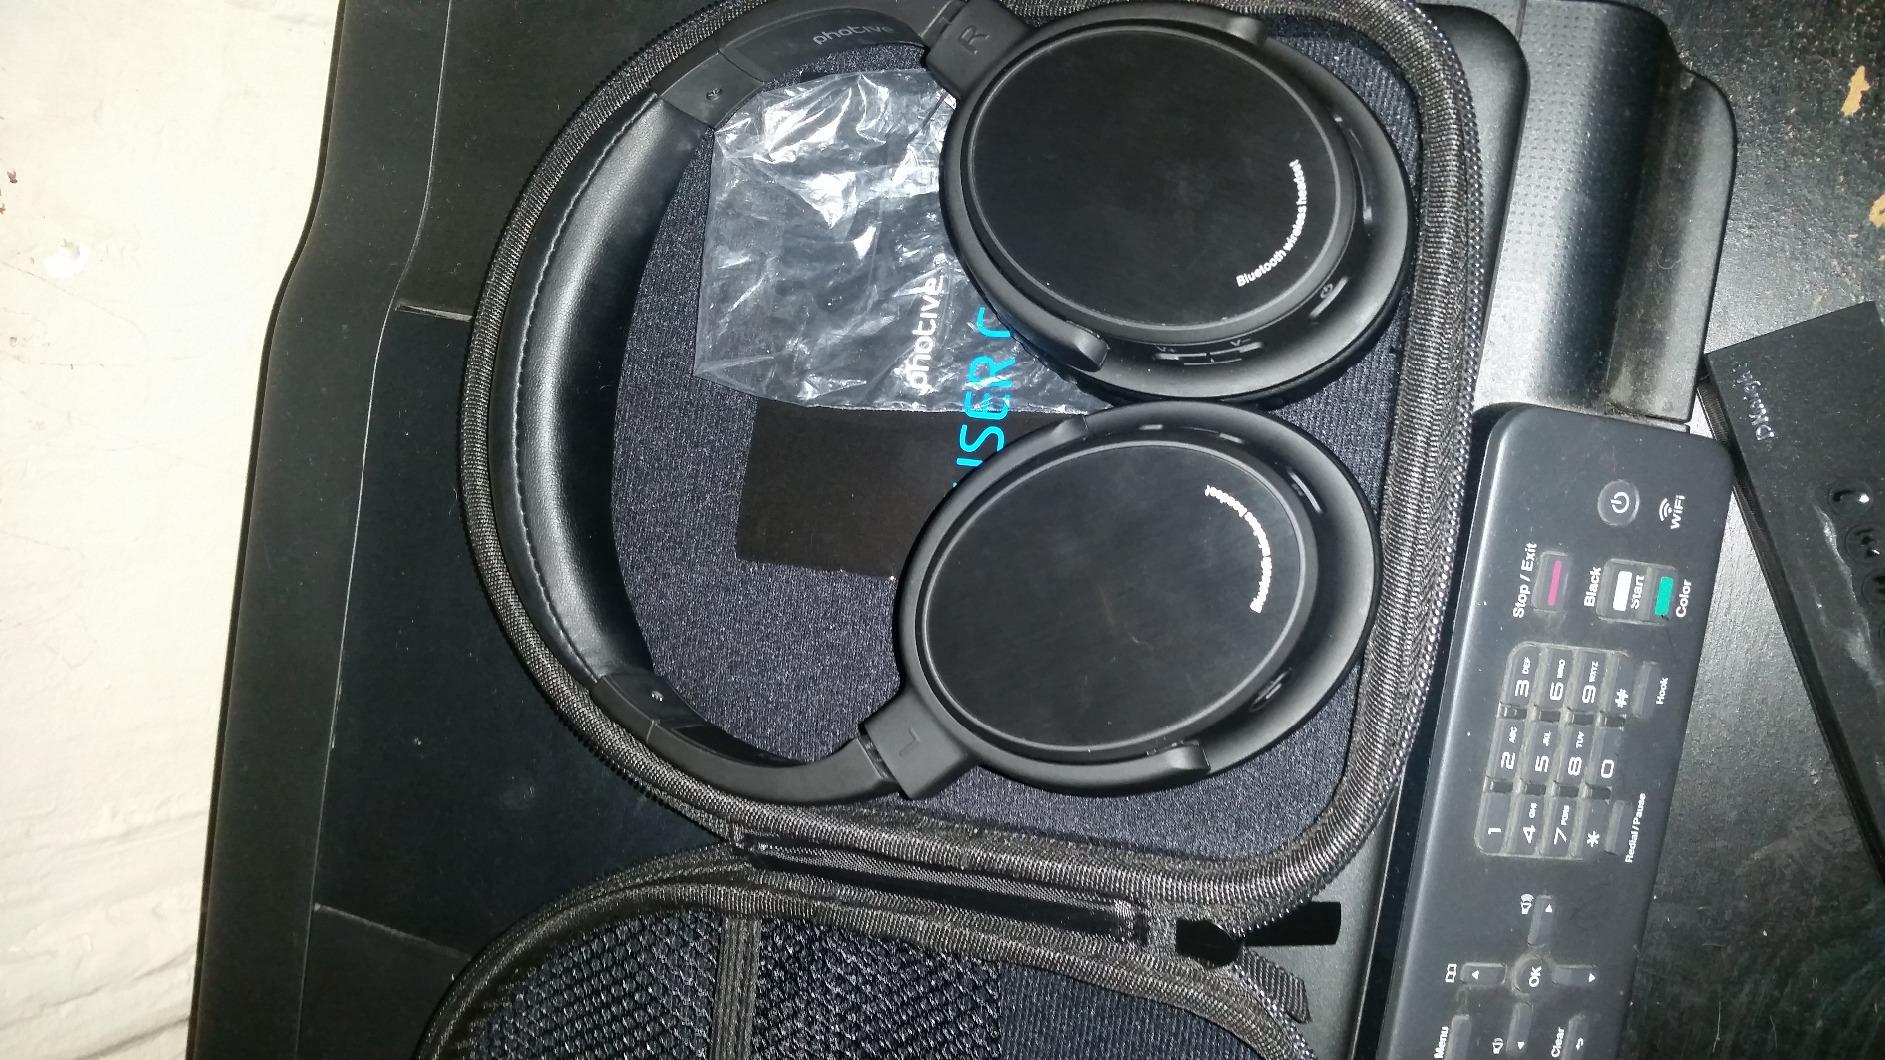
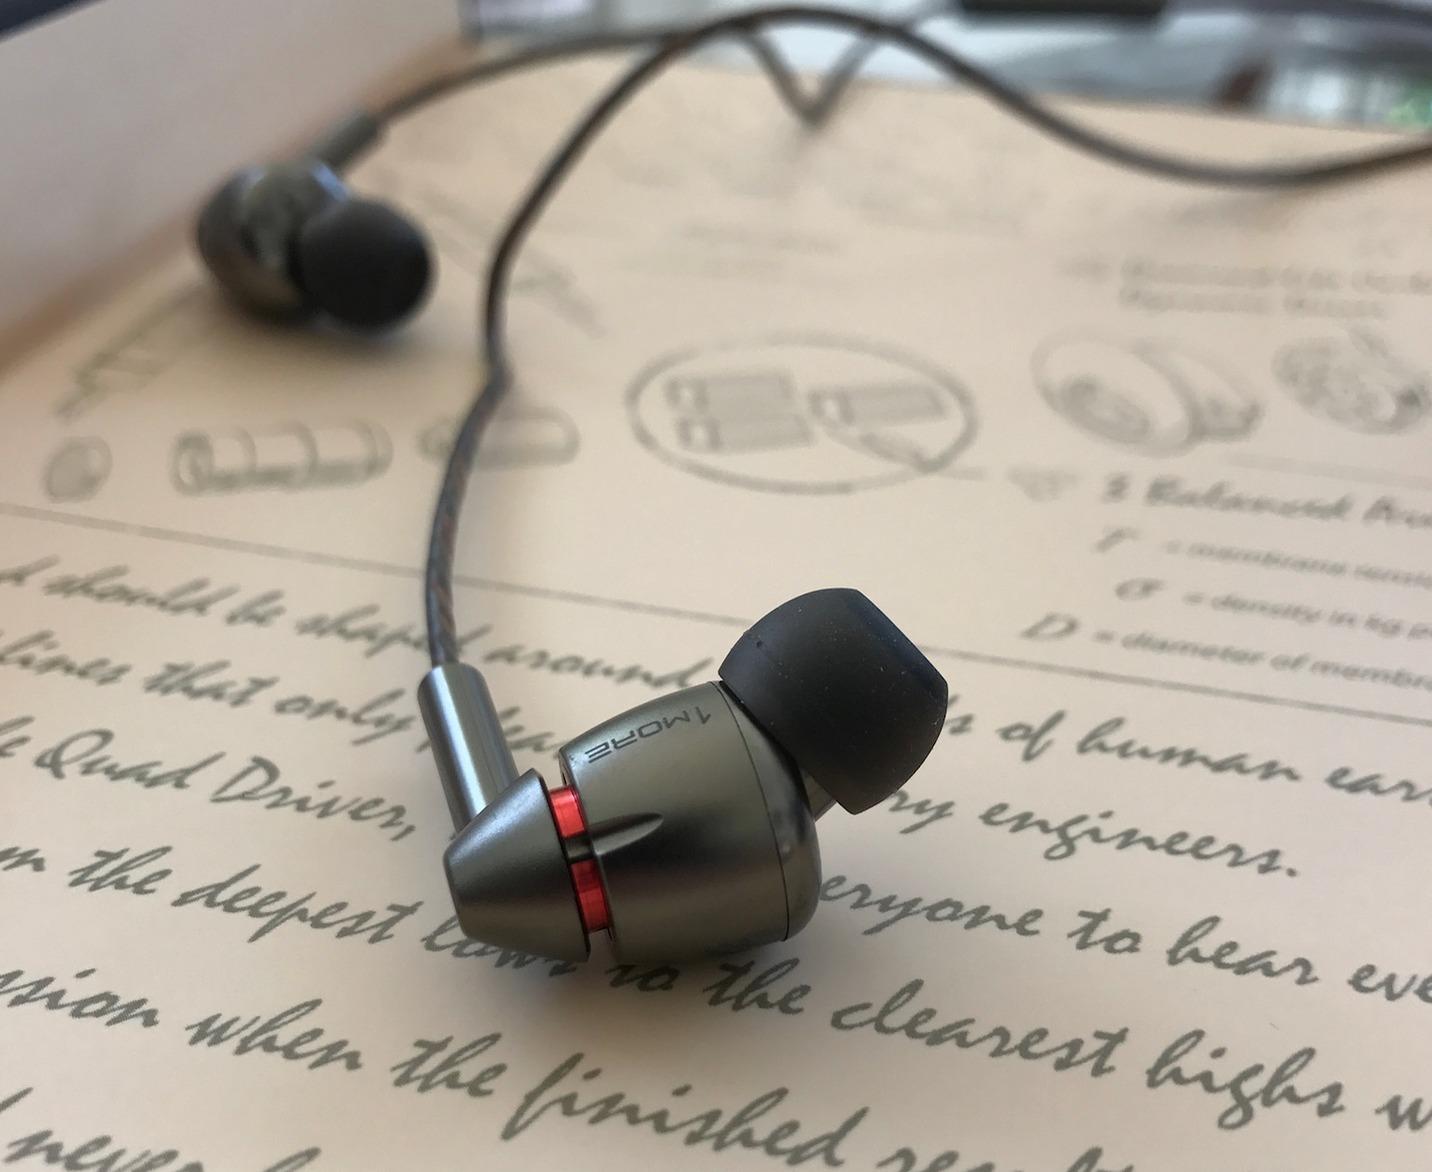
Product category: headphones
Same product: no